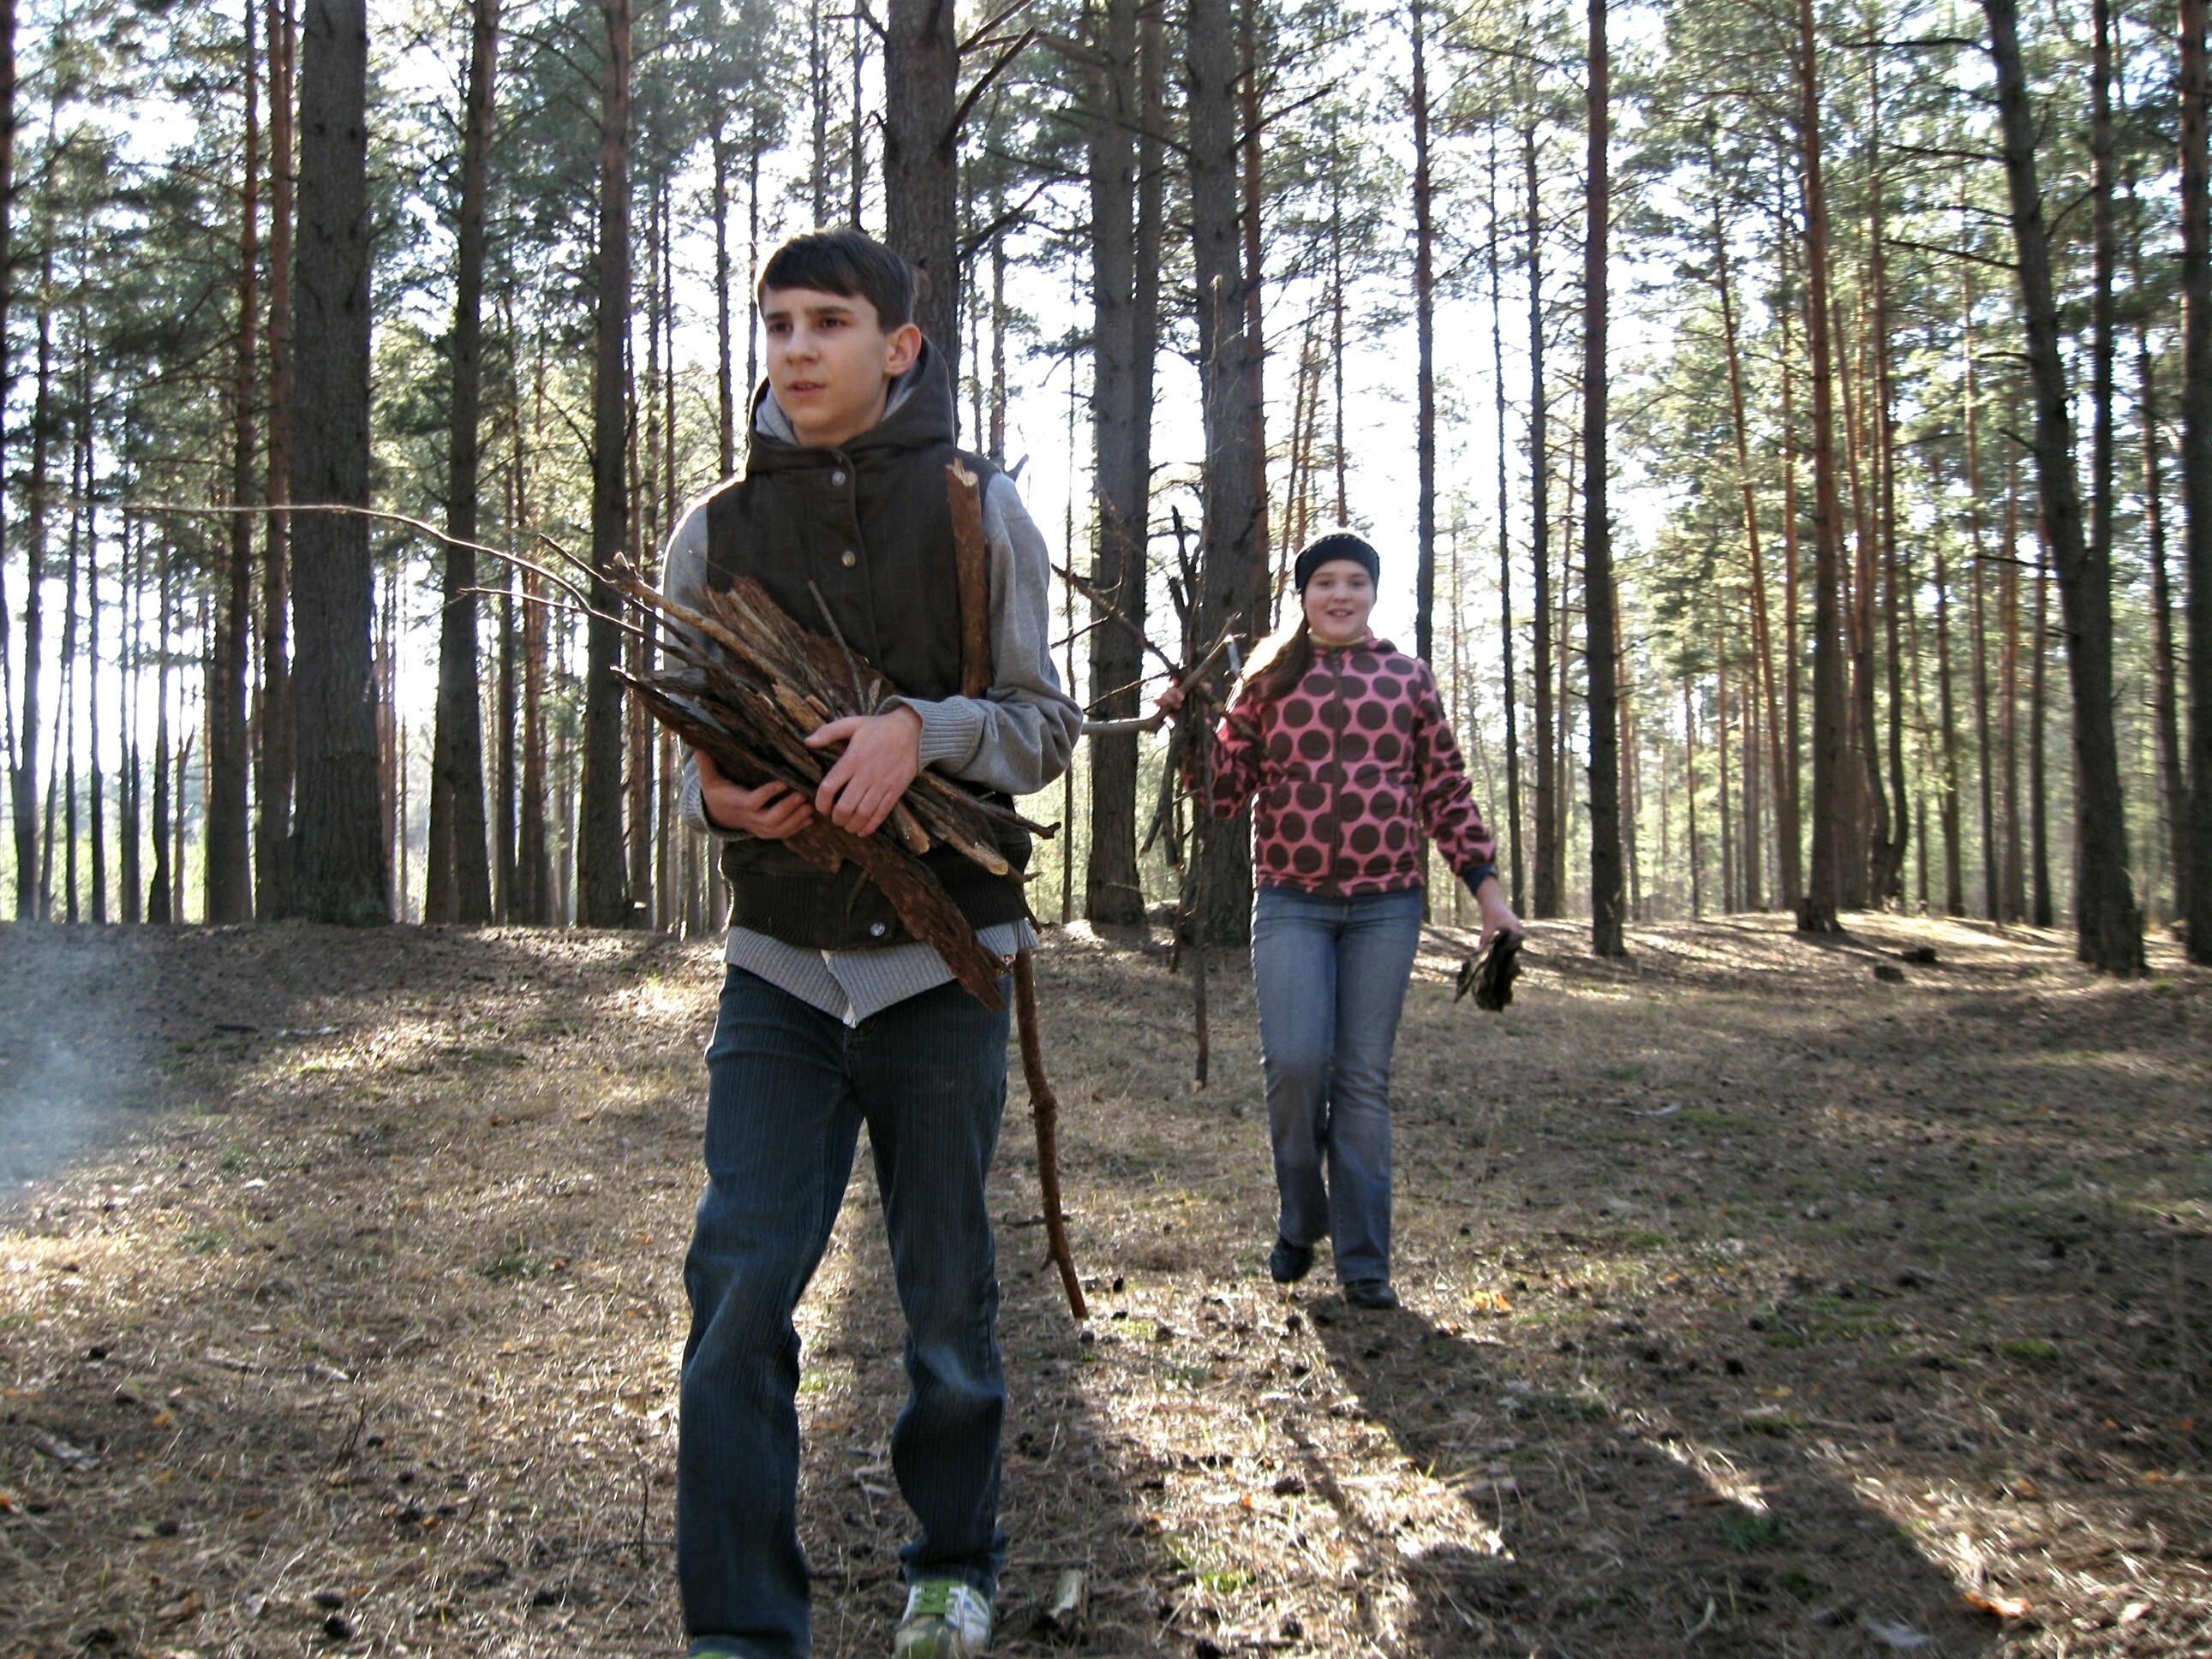
tree, nature, forest, walking, people, spring, kids, needles, woodland